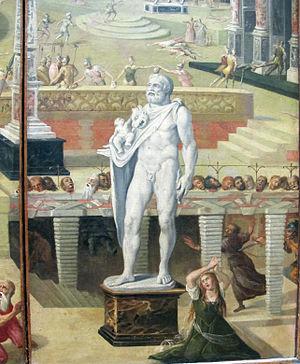
La Renaissance française est un mouvement artistique et culturel situé en France entre le milieu du XVᵉ siècle et le début du XVIIᵉ siècle. Étape de l'époque moderne, la Renaissance apparaît en France après le début du mouvement en Italie et sa propagation dans d'autres pays européens.
La Seconde Renaissance, autrefois dit Style Henri II, marque à partir de 1540, la maturation du style apparu au début du siècle ainsi que sa naturalisation tandis que le Val de Loire se retrouve relégué en conservatoire des formes de la Première Renaissance. Cette nouvelle période se développe alors principalement durant les règnes de Henri II, François II puis Charles IX, pour ne s'achever que vers 1559-1564, au moment même où commencent les Guerres de religions, qui seront marquées par le Massacre de la Saint-Barthélemy et la contre-réforme catholique.